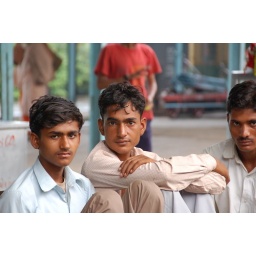
boys waiting train in kalka station